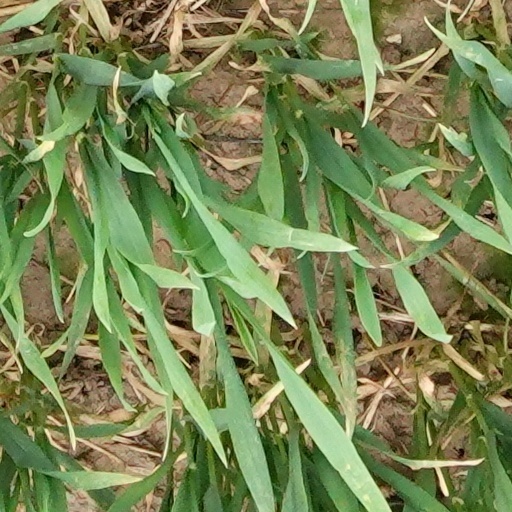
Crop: wheat